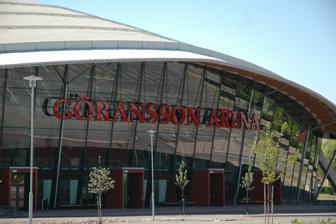
Building: Göransson Arena
Country: Sweden
Year built: 2009
Göransson Arena Location Sandviken , Sweden Coordinates 60°36′30″N 16°46′10″E / 60.60833°N 16.76944°E / 60.60833; 16.76944 Owner Göransson Arena AB Capacity Bandy: 4,000 Concerts: 10,000 Construction Broke ground May 2007 Opened 30 May 2009 Construction cost SEK 210 million EUR € 22,5 million Architect Håkan Wikström Tenants Sandvikens AIK (2009–present) Göransson Arena is an indoor arena in Sandviken , Sweden . It opened in 2009 and holds up to 10,000 people at music events and 4,000 spectators for bandy . History The building of the arena was financed by the Göransson Foundations, established by Göran Fredrik Göransson who founded the Sandvik corporation. It was then sold to Sandviken Municipality for a symbolic sum of 1 SEK. It is the home arena for the bandy team Sandvikens AIK and the Bandy World Cup has been played there since 2009. The A Division of the 2017 Bandy World Championship was also played in the arena. The second Semi-Final of Melodifestivalen 2010 took place there. International, multi-platinum pop singer Britney Spears performed to a sold out crowd at the arena as a part of her Piece of Me Tour on August 11, 2018. See also Bandy Göran Fredrik Göransson List of indoor arenas in Sweden References